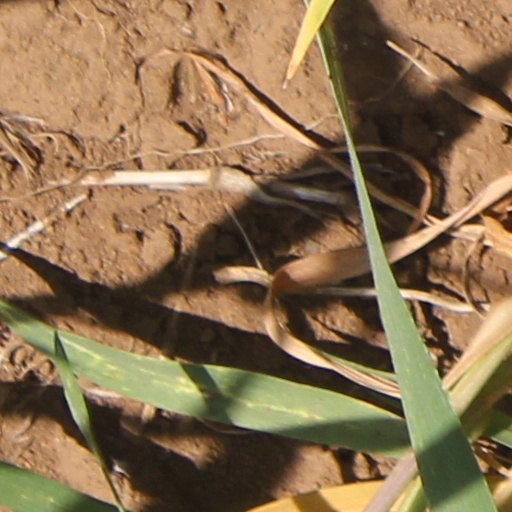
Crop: wheat